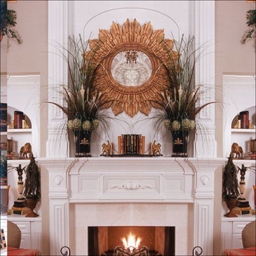
Room type: livingroom